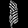
Label: Dress